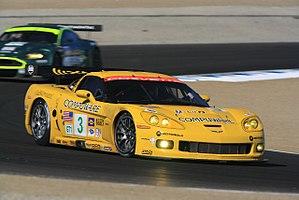
Corvette Racing est la division sport de Chevrolet, elle est gérée par l'entreprise Pratt & Miller qui est basée à New Hudson dans le Michigan aux États-Unis.